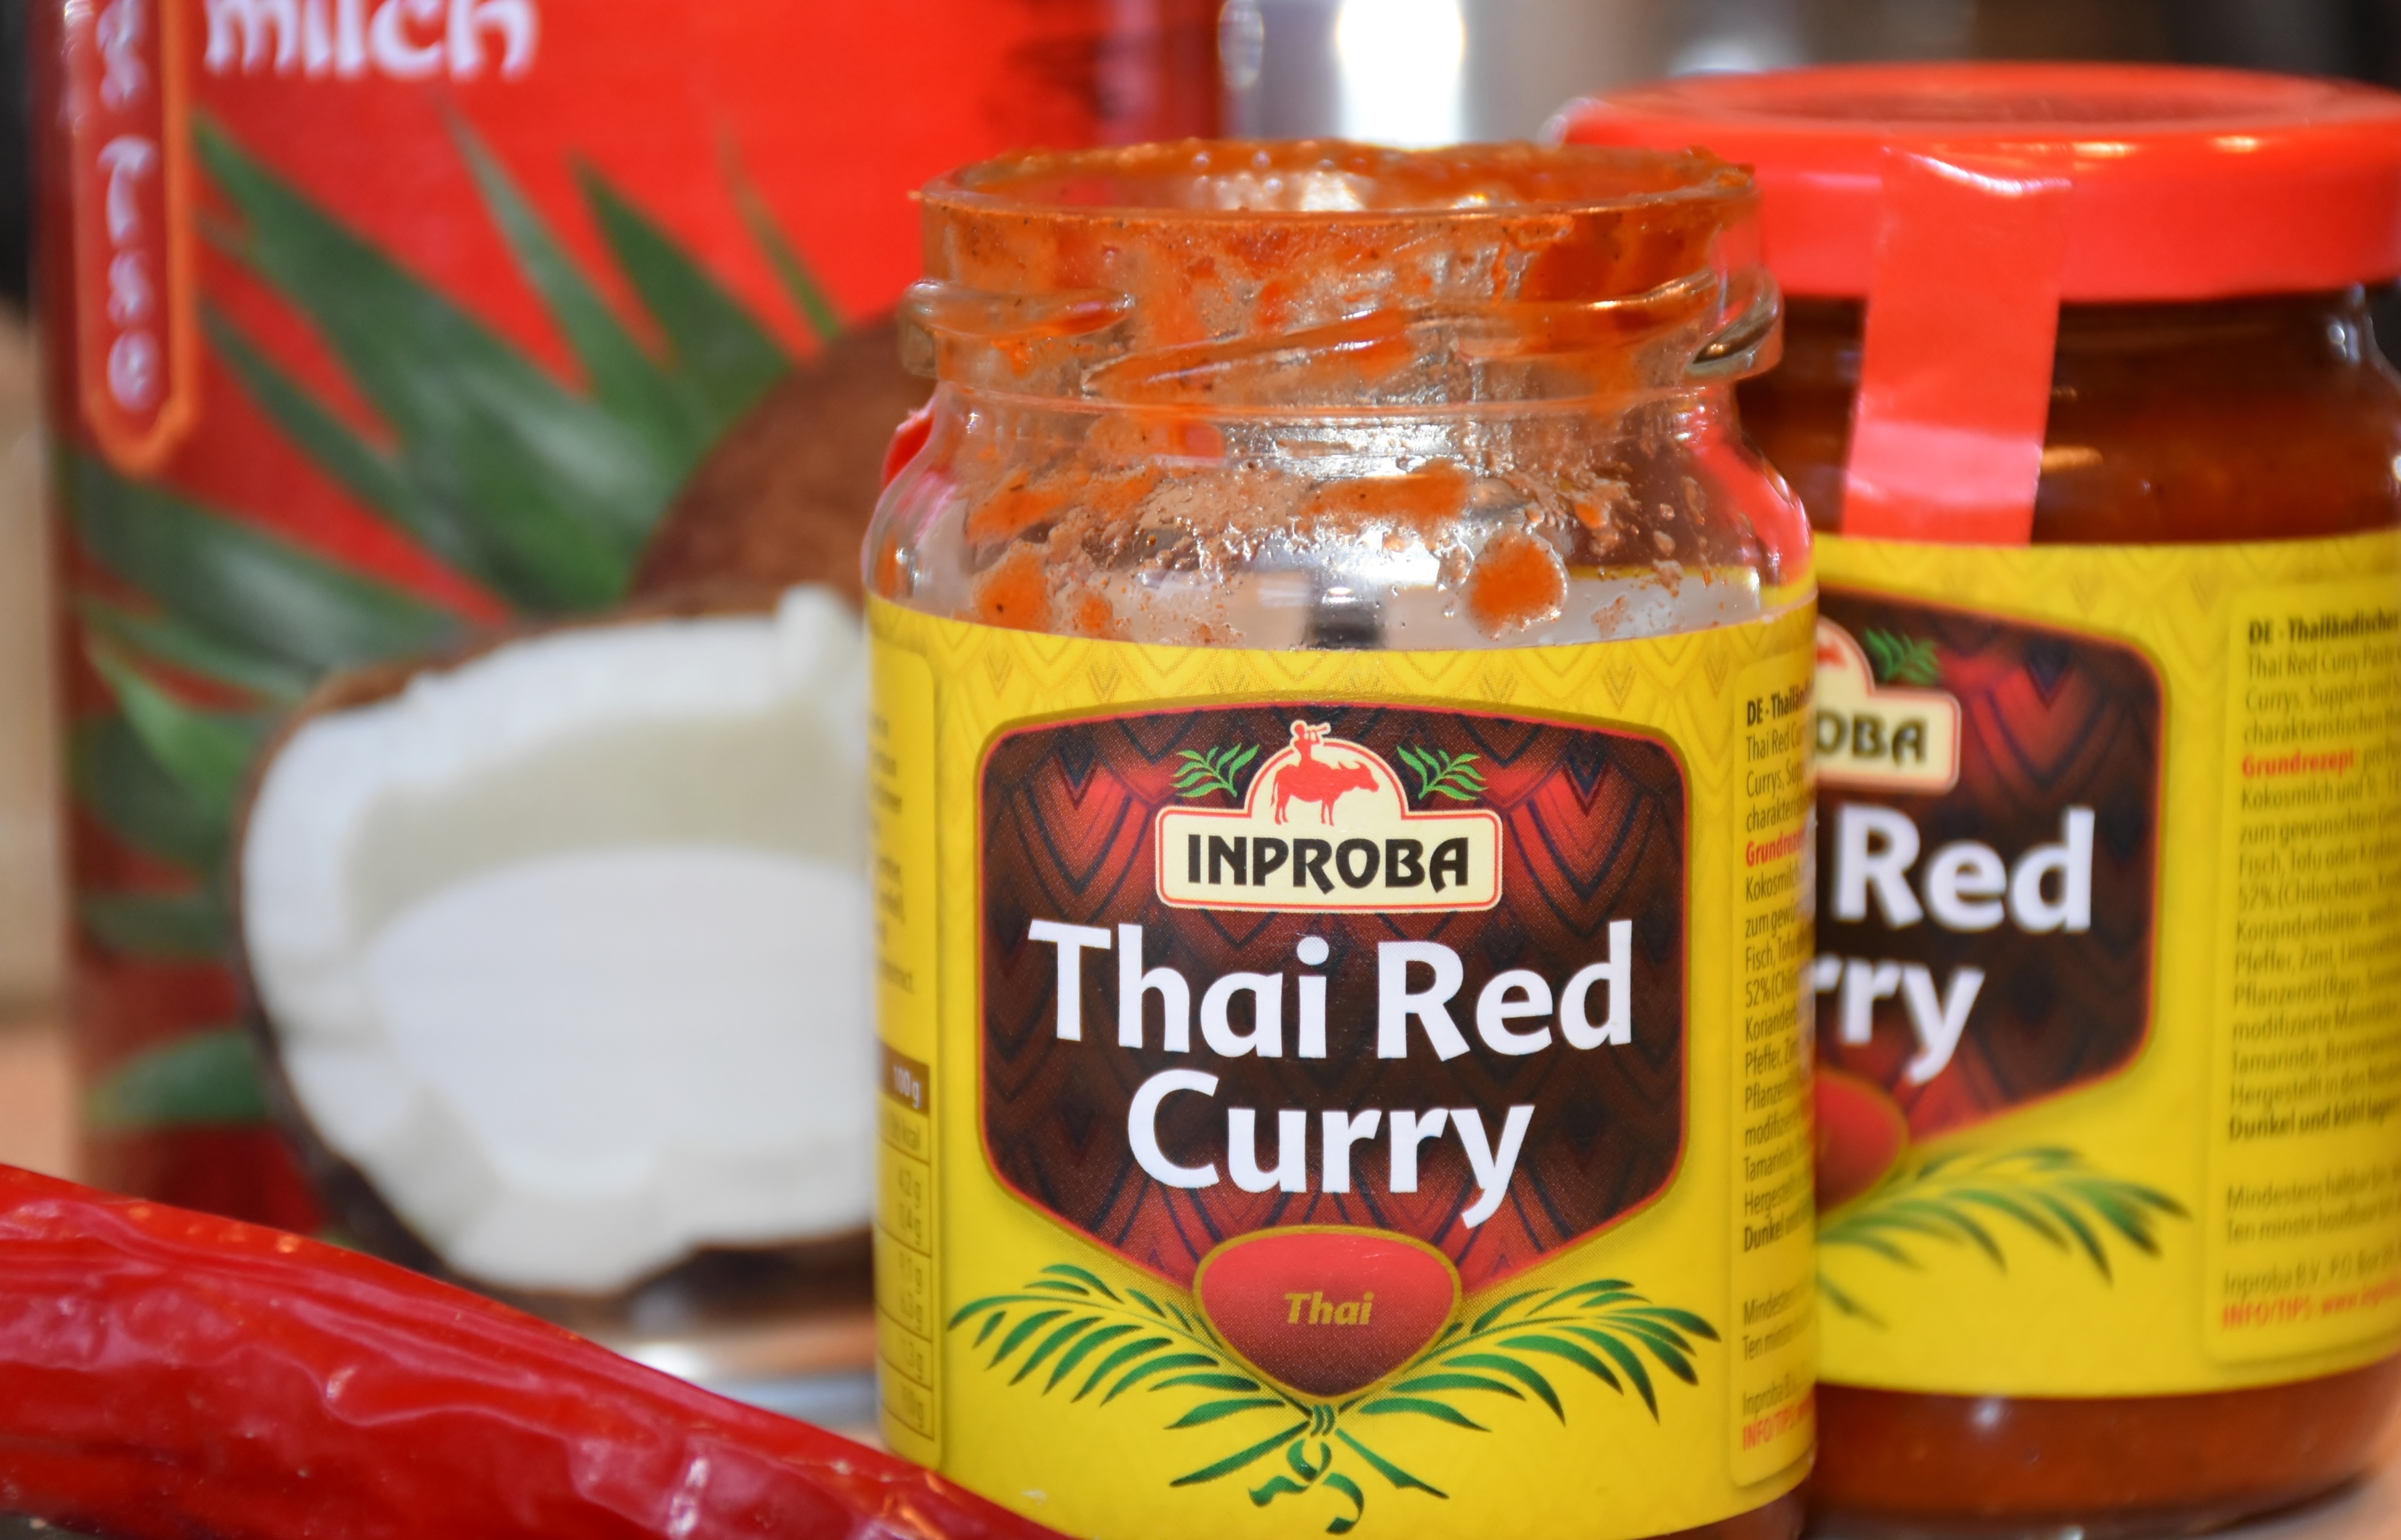
sharp, fruit, dish, food, spice, chili, red, ingredient, produce, vegetable, healthy, delicious, season, cook, condiment, peppers, sharpness, paste, piquant, flowering plant, chili peppers, thai curry, land plant, achaar